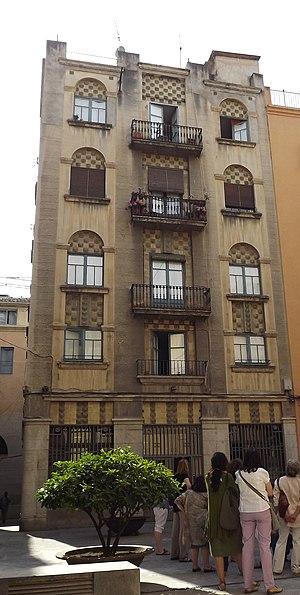
Rafael Masó i Valentí, né le 16 août 1880 à Gérone et mort le 13 juillet 1935 dans la même ville, est un architecte espagnol de Catalogne.
Rafael Masó i Valentí, né le 16 août 1880 à Gérone et mort le 13 juillet 1935 dans la même ville, est un architecte espagnol de Catalogne.